Shashwat Dham

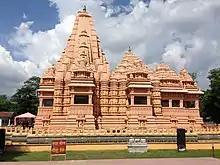
Shashwat Dham in 2017

Shashwat Dham is a Hindu religious site and tourist destination situated on East West Highway in Devchuli, Nawalpur district, in Nepal. The "dham" (religious site) consists of a temple of lord Shiva and a "Vedic karmakanda gurukul". It has Sri Sri Center for Yoga and Meditation. It was constructed by the CG Group. The temple is spread over 12 acres of land.